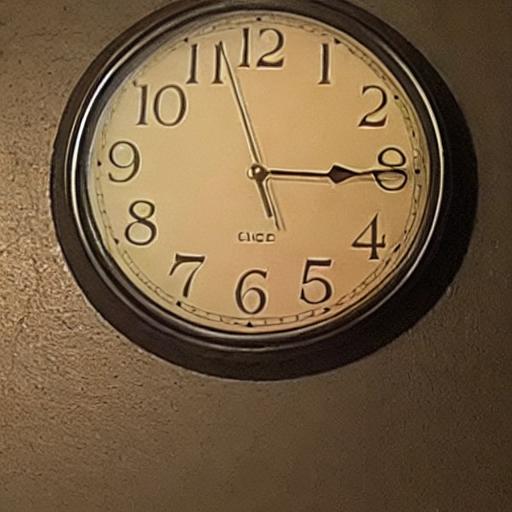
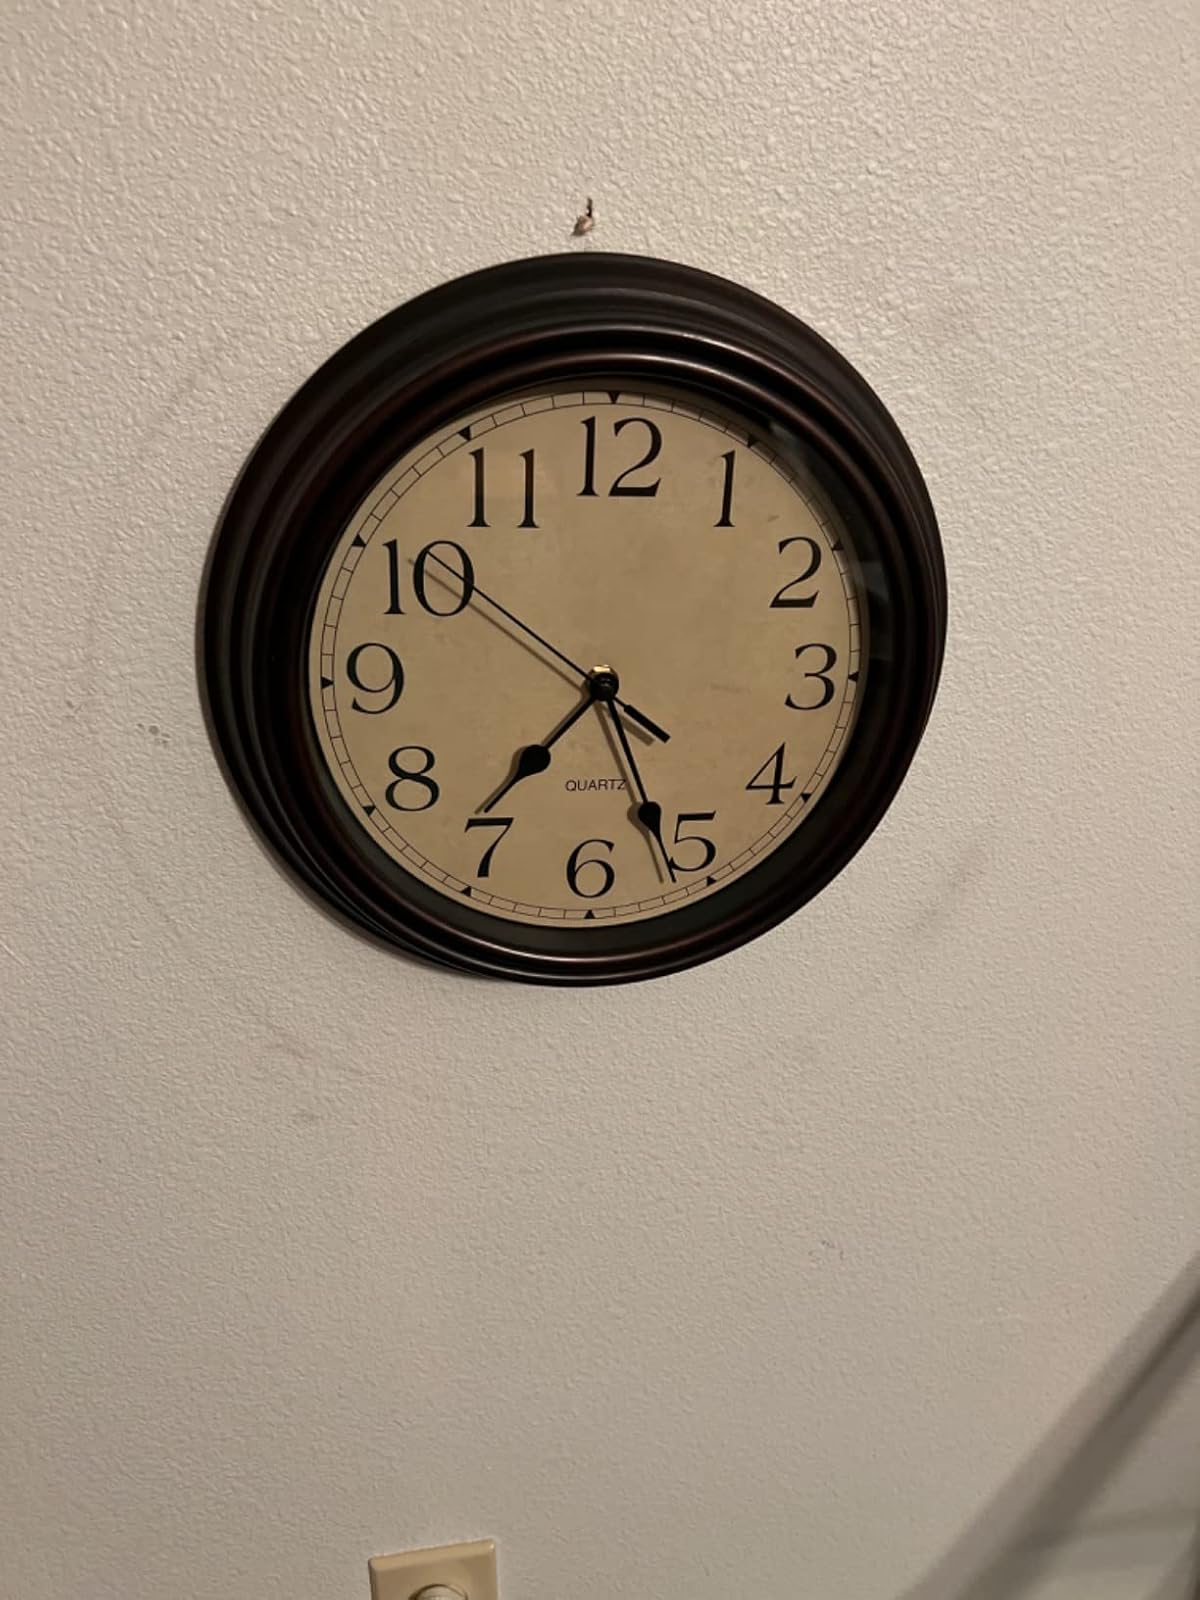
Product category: clock
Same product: no